Sir Richard Allin, 1st Baronet

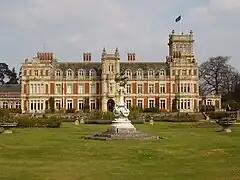
Somerleyton Hall - The garden front

Allin was High Sheriff of Suffolk between 3 and 14 December 1702. He became sole customer of Great Yarmouth in 1708. At the 1708 British general election, Allin stood as Whig at Dunwich but was defeated in the poll. However he petitioned and was seated as Member of Parliament for Dunwich on 15 January 1709. He was thereupon required to give up his post in the customs. He voted for the naturalization of the Palatines in 1709 and for the impeachment of Dr Sacheverell in 1710. He was defeated at the 1710 British general election and did not stand again.